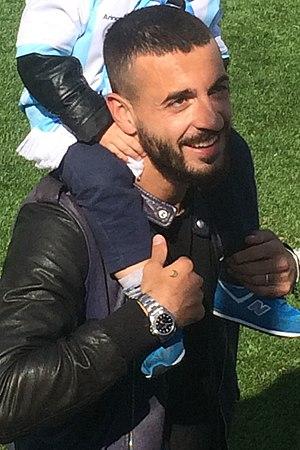
Francesco Caputo, né le 6 août 1987 à Altamura, est un footballeur italien évoluant au poste d'avant-centre avec l'US Sassuolo.